Henry Bedingfield (MP for Norfolk)

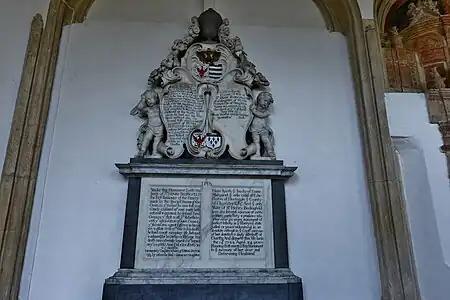
Monument in the Bedingfield Chapel in the church of St. John the Evangelist, Oxborough

Bedingfield born on 21 May 1586, the eldest son of Thomas Bedingfield of Oxburgh and Frances, daughter and coheiress of John Jernegan of Somerleyton. After his father's death in 1590, his mother married Henry Jerningham, of Cossey, the father of the first Jerningham baronet.